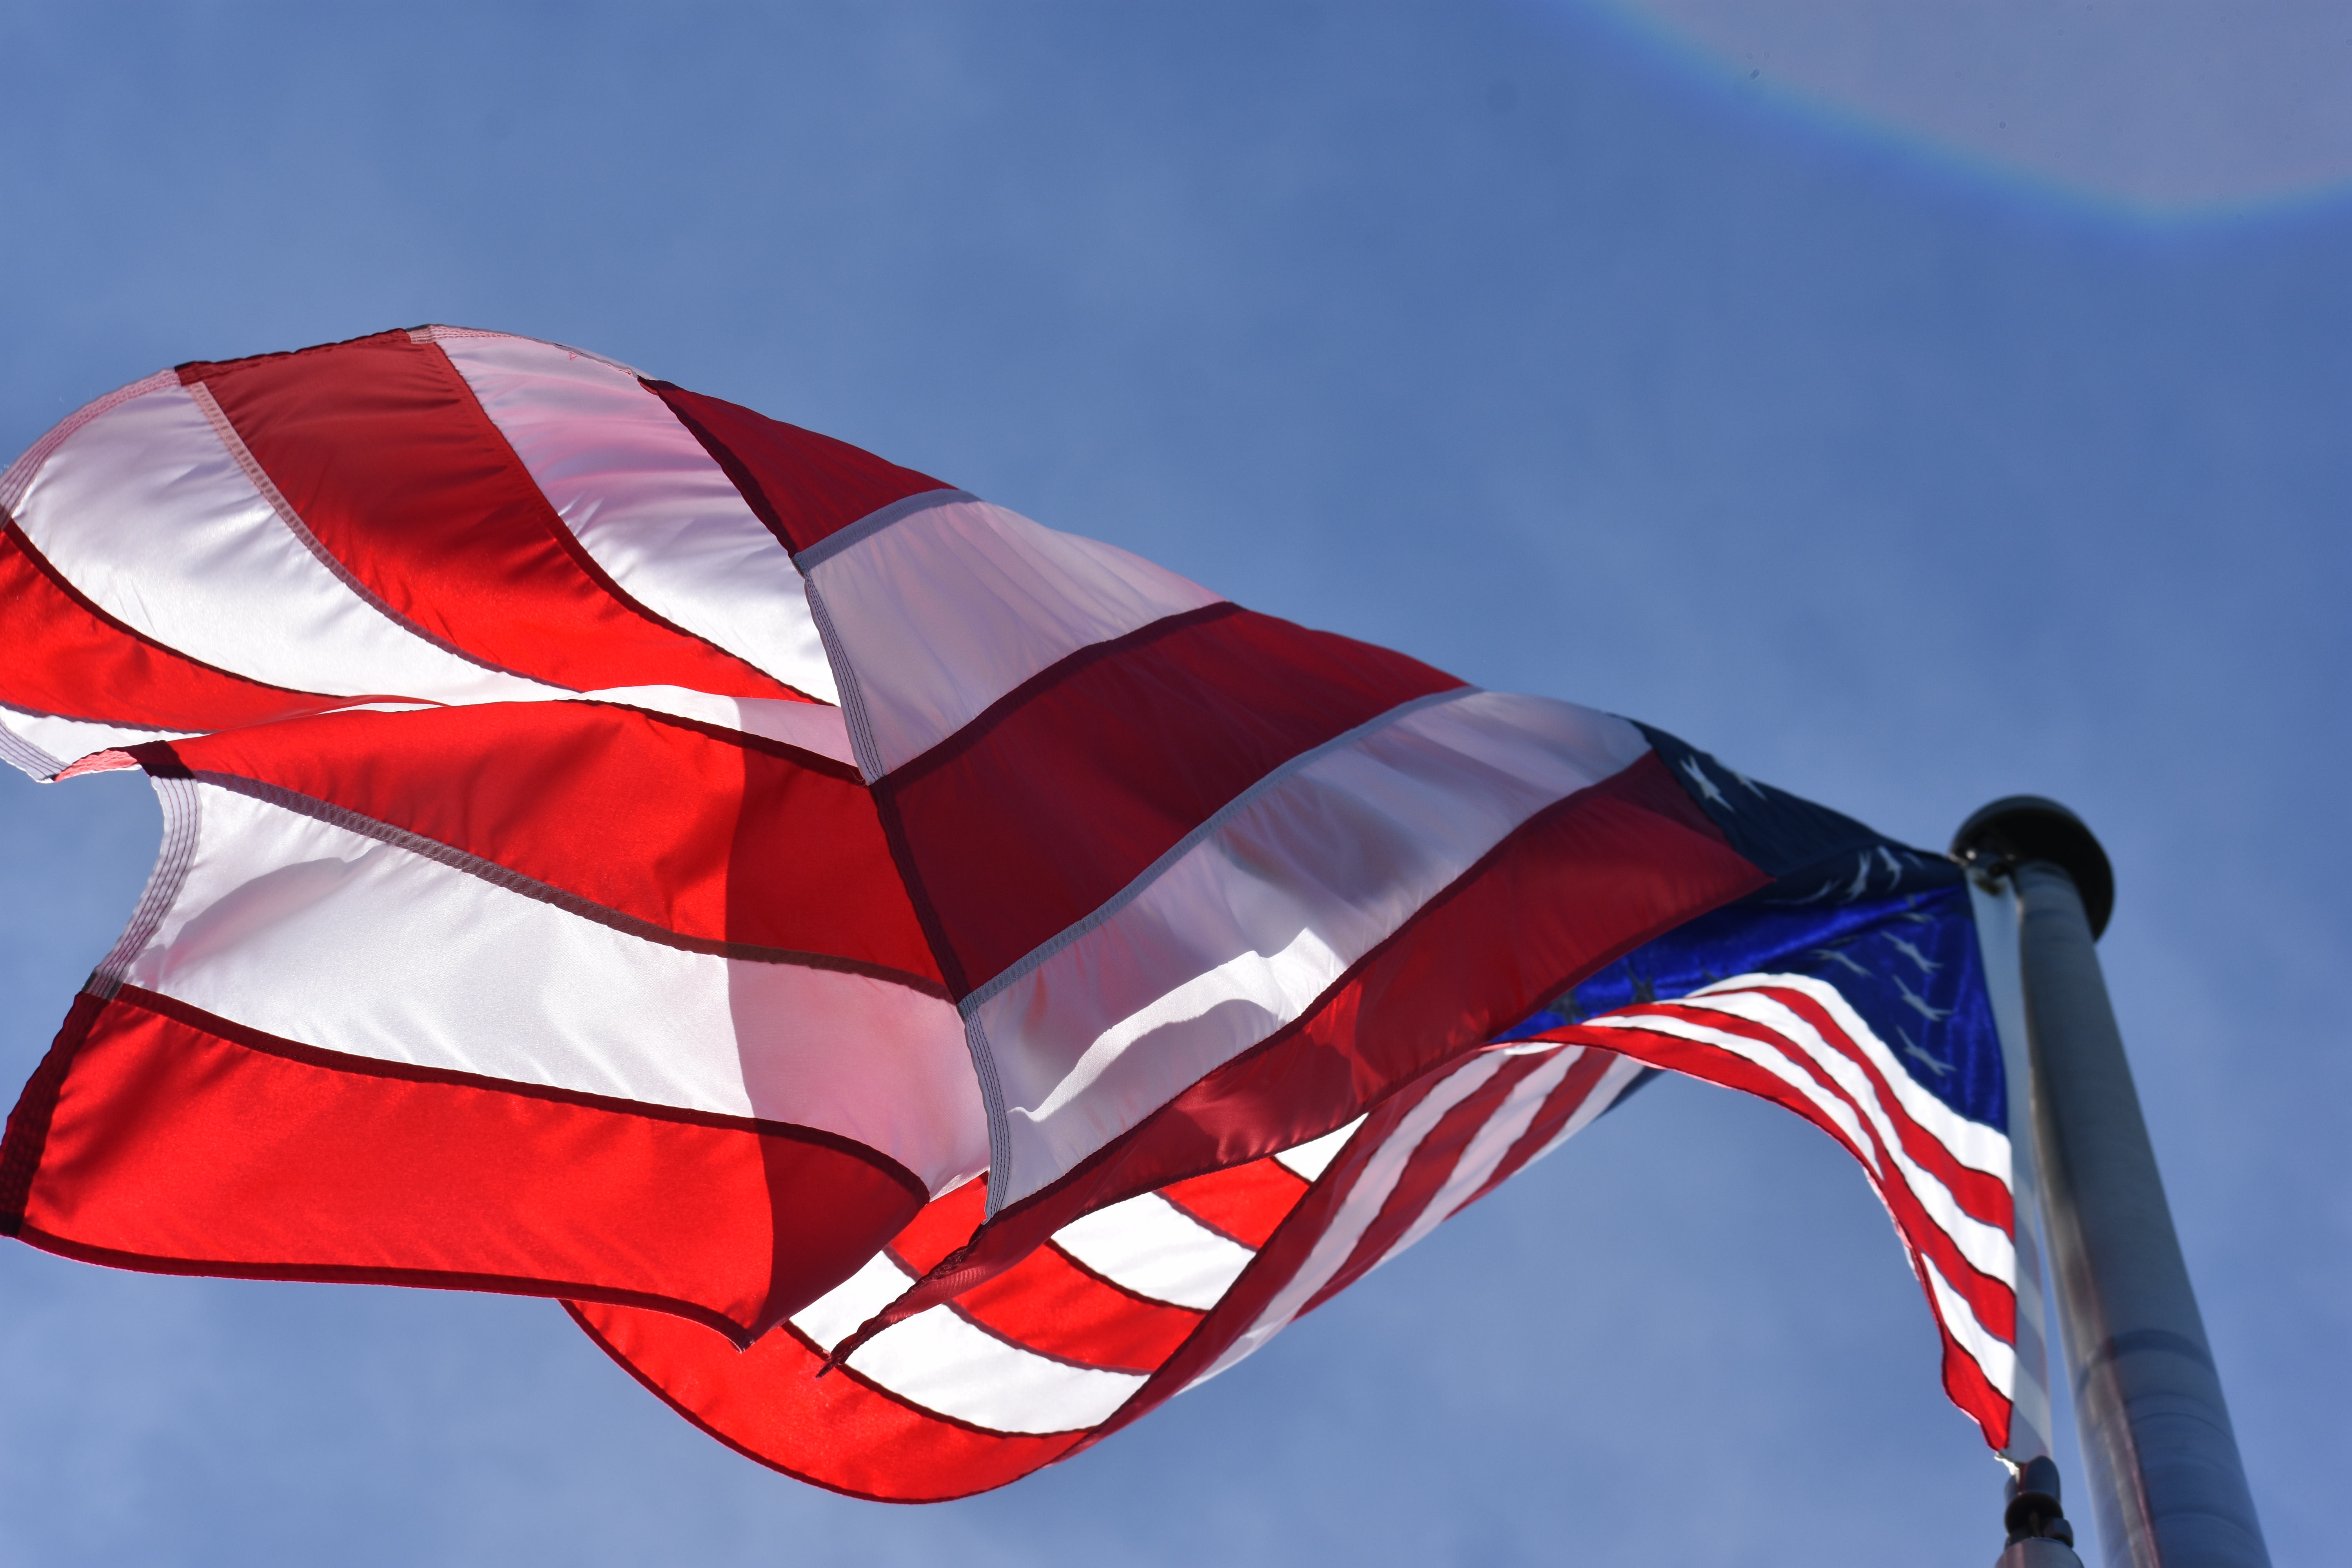
flag, blue, flag of the united states, sky, Flag Day USA, independence day, veterans day, pole, holiday